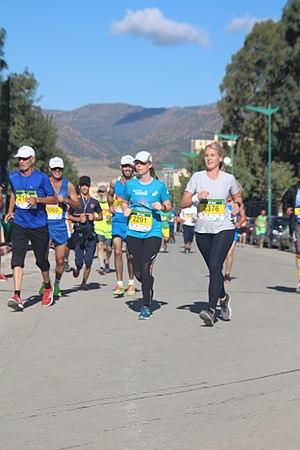
Le sport algérien commence réellement pendant la colonisation française. Plusieurs disciplines sont pratiquées et de nombreuses compétitions sont lancées.